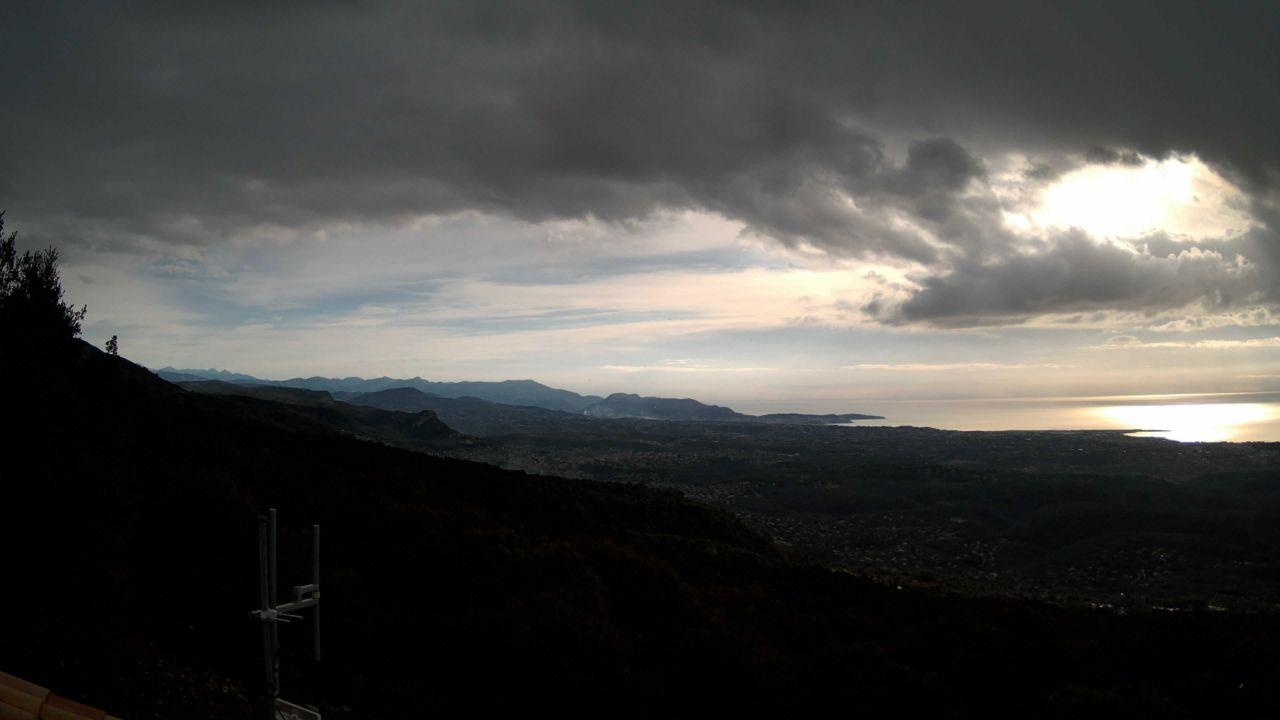
Fire: no
Smoke: no